Aliso and Wood Canyons Wilderness Park

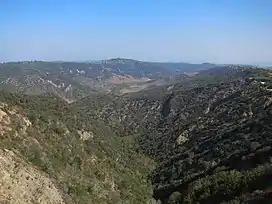
Aliso Canyon from near the summit of Niguel Hill, looking northward towards Temple Hill

After Mexico's independence from Spain in 1821 the missions were secularized and mission lands were divided into private land grants. The Rancho Niguel, which included most of what is now the park, was granted to Juan Avila in 1842. After the Mexican–American War in 1850, California became part of the United States; after a severe drought Avila sold the ranch in 1865. Rancho Niguel changed hands multiple times until it was acquired by Lewis Moulton and Jean Pierre Daguerre in 1895.